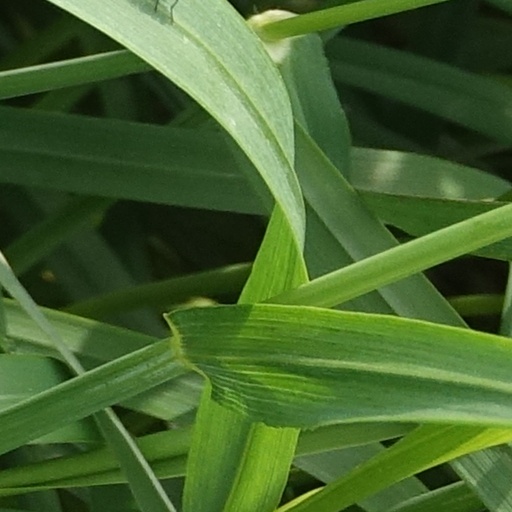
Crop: wheat